Rosario

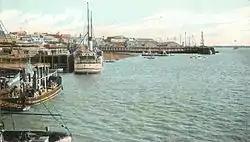
The Port of Rosario,

The official numbering system denotes this road as "A008" but this denomination is mostly unknown by the locals as it is still called ""Avenida de Circunvalación 25 de Mayo"" (""25 of May Beltway Avenue"") commemorating the May Revolution of 1810. Some sections are named after different personalities by local decree. For example: